Anotopterus

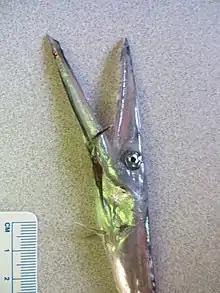
Close up of "Anotopterus pharao" and its "daggertooth". Collected from Bear's Seamount in the western North Atlantic. Photo by Dr. Jon A. Moore

"Anotopterus" has long been considered a unique taxonomic family with close affinity to the families Paralepididae and Alepisauridae. Recent Bayesian assessment of fossil records, taxonomic relationships and four key molecular markers have determined a much closer kinship between "Anotopterus" to basal Paralepididae, like "Magnisudis spp.", with the implication being that the genus "Anotopterus" might more appropriately be considered a member of the barracudina family, Paralepididae.